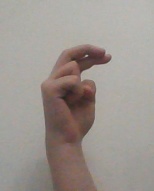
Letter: zay